John Biddle (yachting cinematographer)

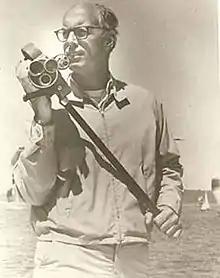
Biddle on location, 1974

John Scott Biddle (June 7, 1925 – October 1, 2008) was a foremost yachting cinematographer and lecturer, establishing a film-making career that spanned more than forty years. His films captured not only the technical aspects of sailing but also the human story in events as tranquil as a Nova Scotia cruise and as grand as the America's Cup Races.